Mechi Bridge

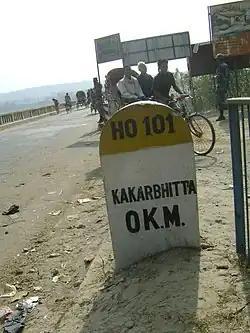
Start of Mechi bridge in Nepal side

The Mechi Bridge (Nepali: मेची पुल) is a bridge that connects Nepal from the Jhapa District to the Darjeeling district in West Bengal, India. Built over Mechi River, this bridge is considered an Eastern Trade point between Nepal and India. It was inaugurated in January 2019.